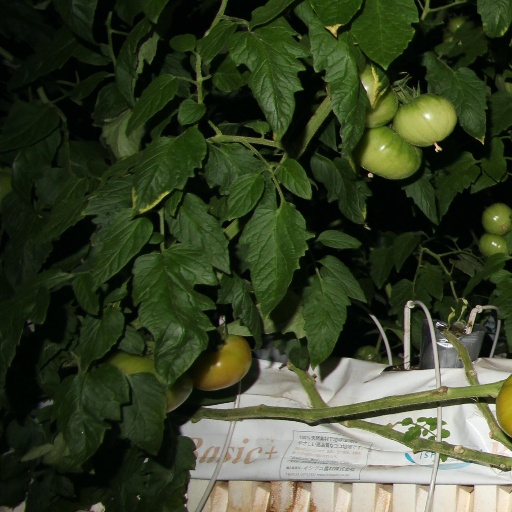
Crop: tomato